The Racecourse

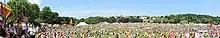
Panorama of the Durham Miners' Gala at the Racecourse in 2014

Durham Miners' Gala was first held at the Racecourse in 1872, which was the gala's second edition. All editions of the gala have since been held at the Racecourse. The event is typically held in mid-July, though has on occasions been held in August. The Racecourse is the location of the speeches held at the culmination of the Gala march. At its peak, 250,000 people attended the Gala.